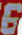
Number: 6